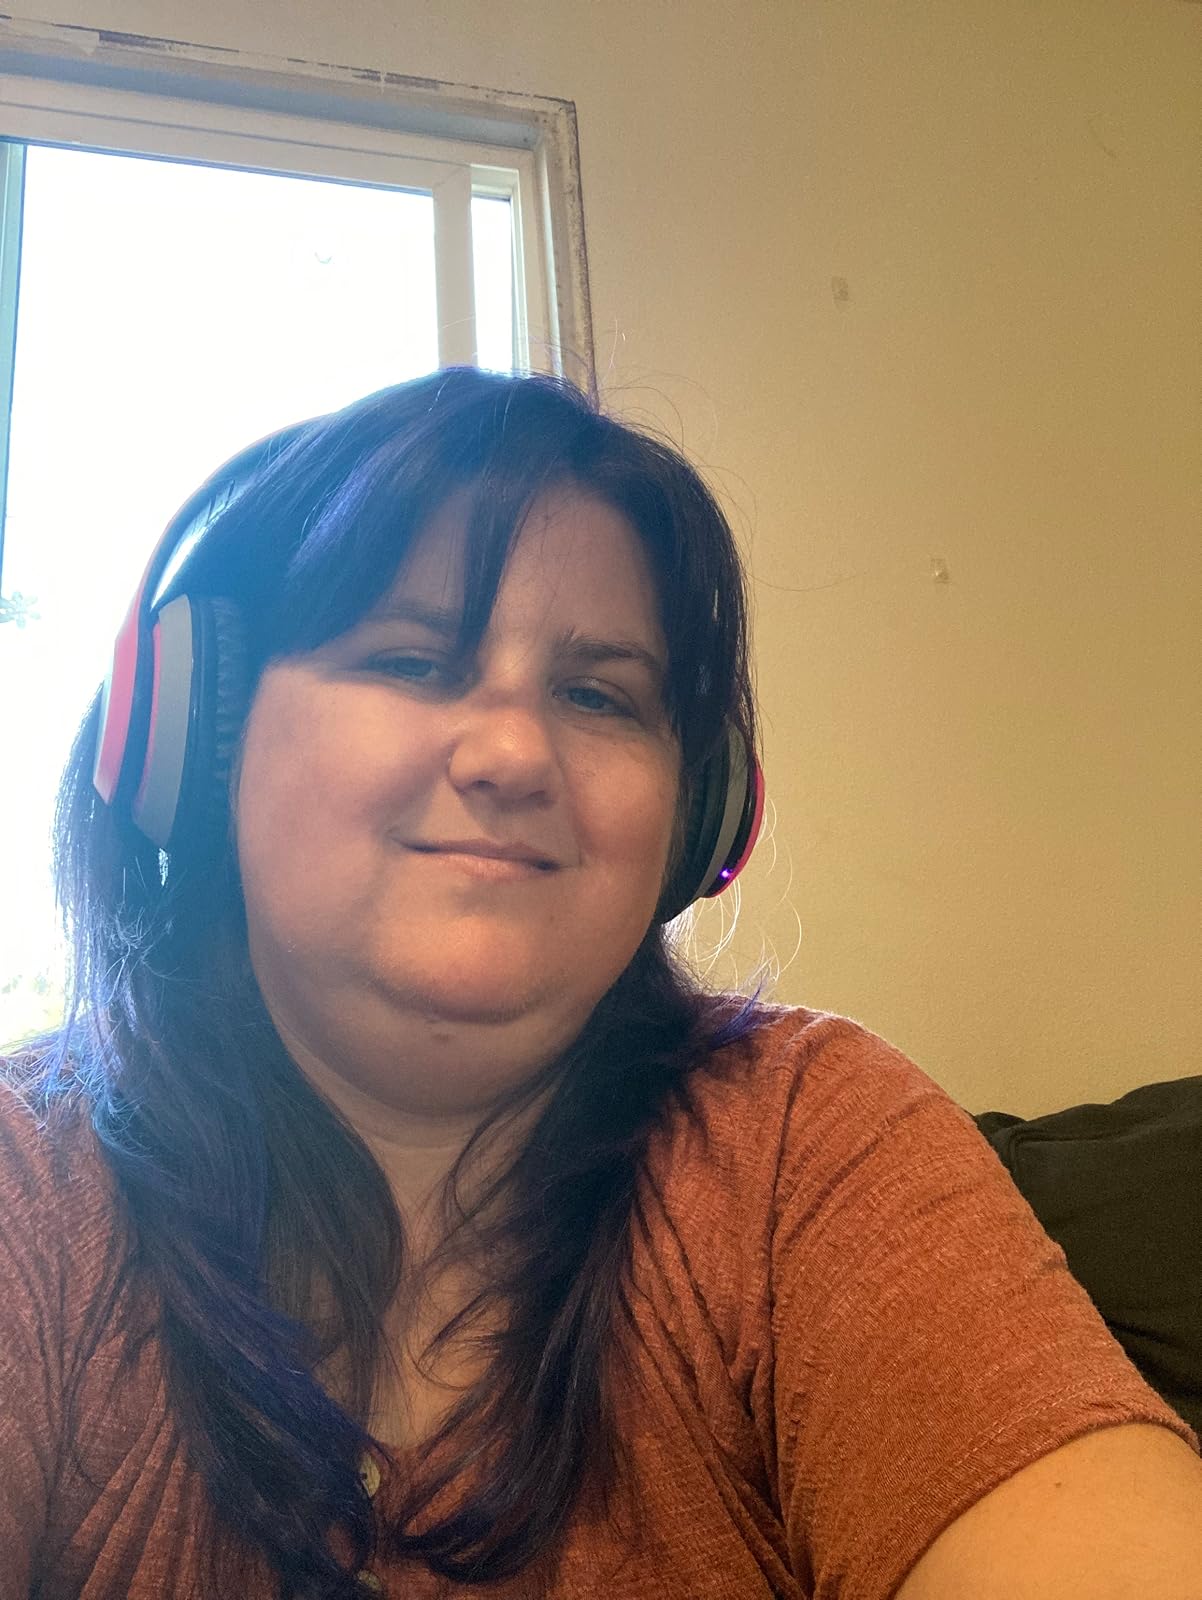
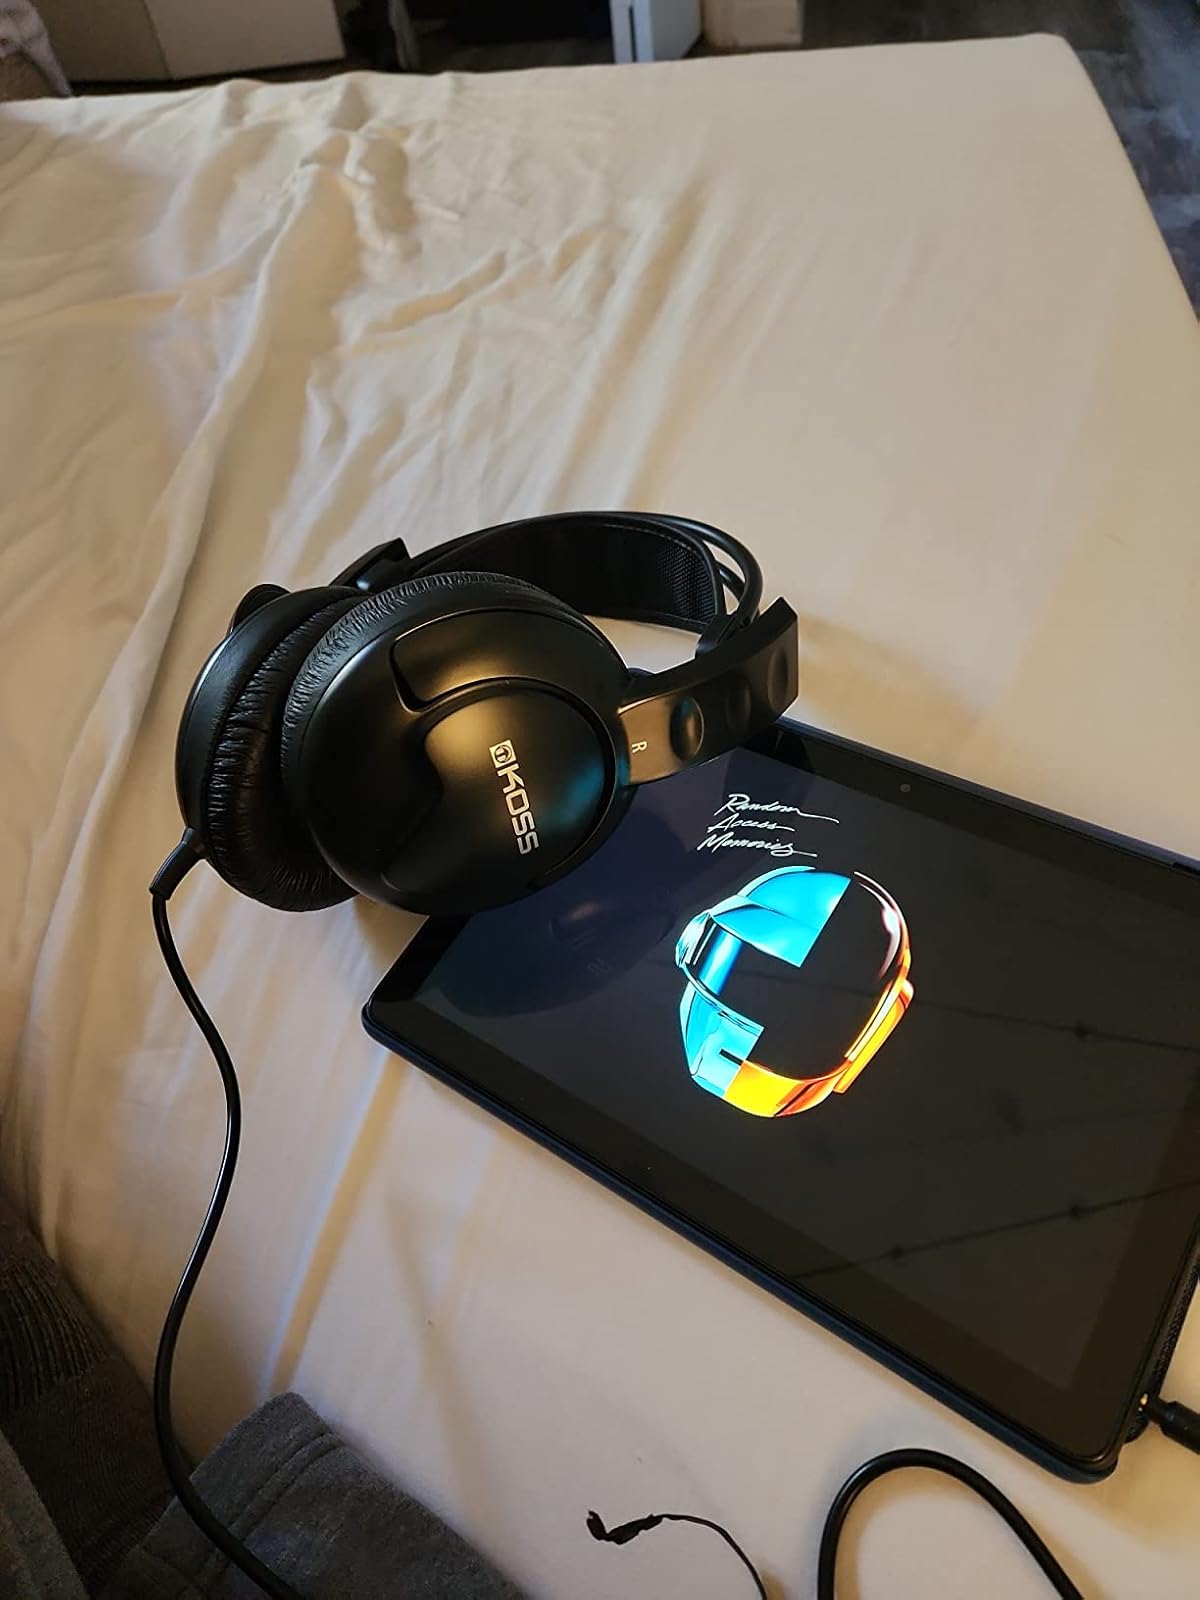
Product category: headphones
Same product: no